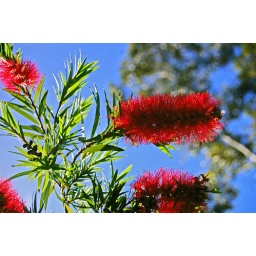
Red bottlebrush against blue sky background